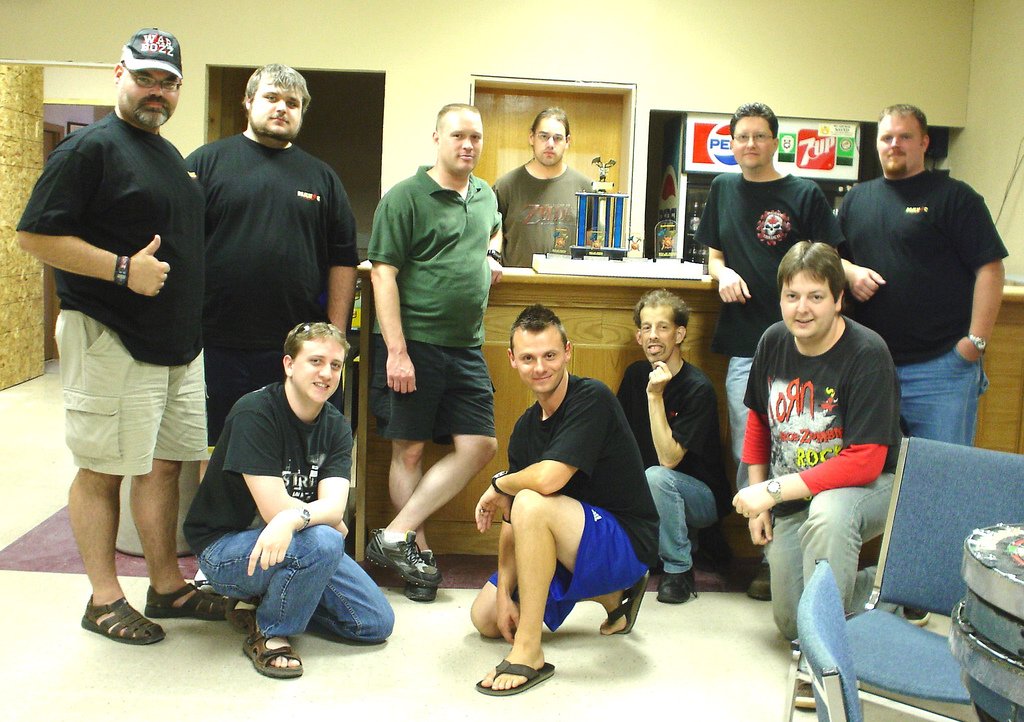
Label: not_food